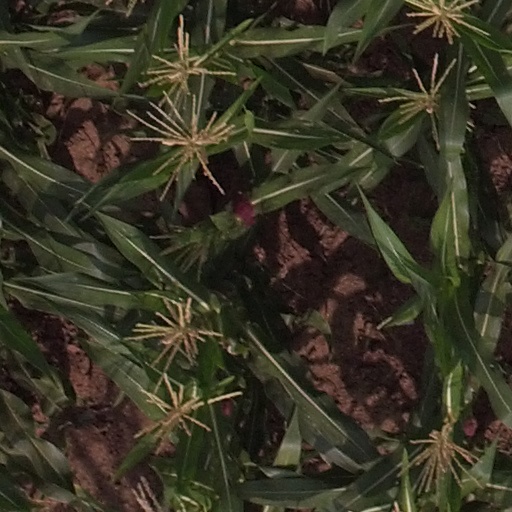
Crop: maize; corn